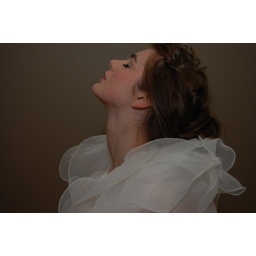
speedlight bouncing of white slanted wall above me. i love my remote.